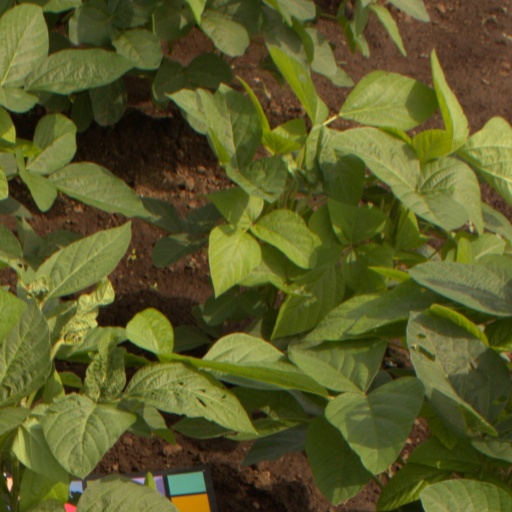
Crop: soybean